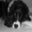
Label: dog